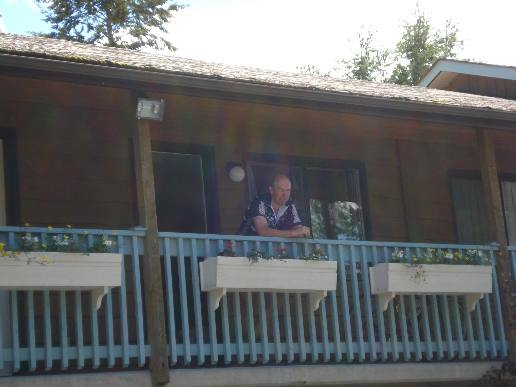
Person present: Yes